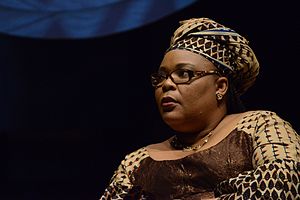
Leymah Gbowee
Leymah Roberta Gbowee er en socialarbejder og fredsaktivist som modtog Nobels fredspris sammen med Ellen Johnson Sirleaf og Tawakkul Karman i 2011. I 1990'erne startede hun fredsbevægelsen Women in Peacebuilding Network, og i 2003 tog hun initiativ til aktionen Women of Liberia Mass Action for Peace som pressede en fredsaftale og avslutning af den den anden liberiske borgerkrig frem i 2003. Dette førte siden til valget af Ellen Johnson Sirleaf i Liberia, den første afrikanske nation med en kvindelig præsident.